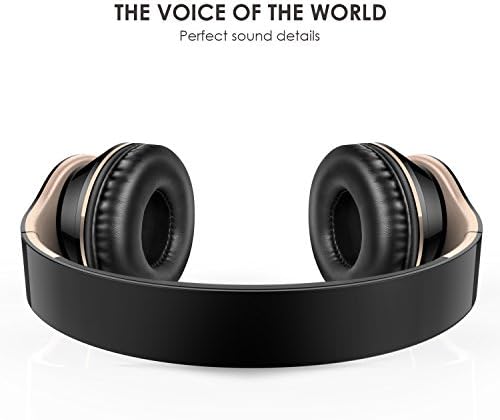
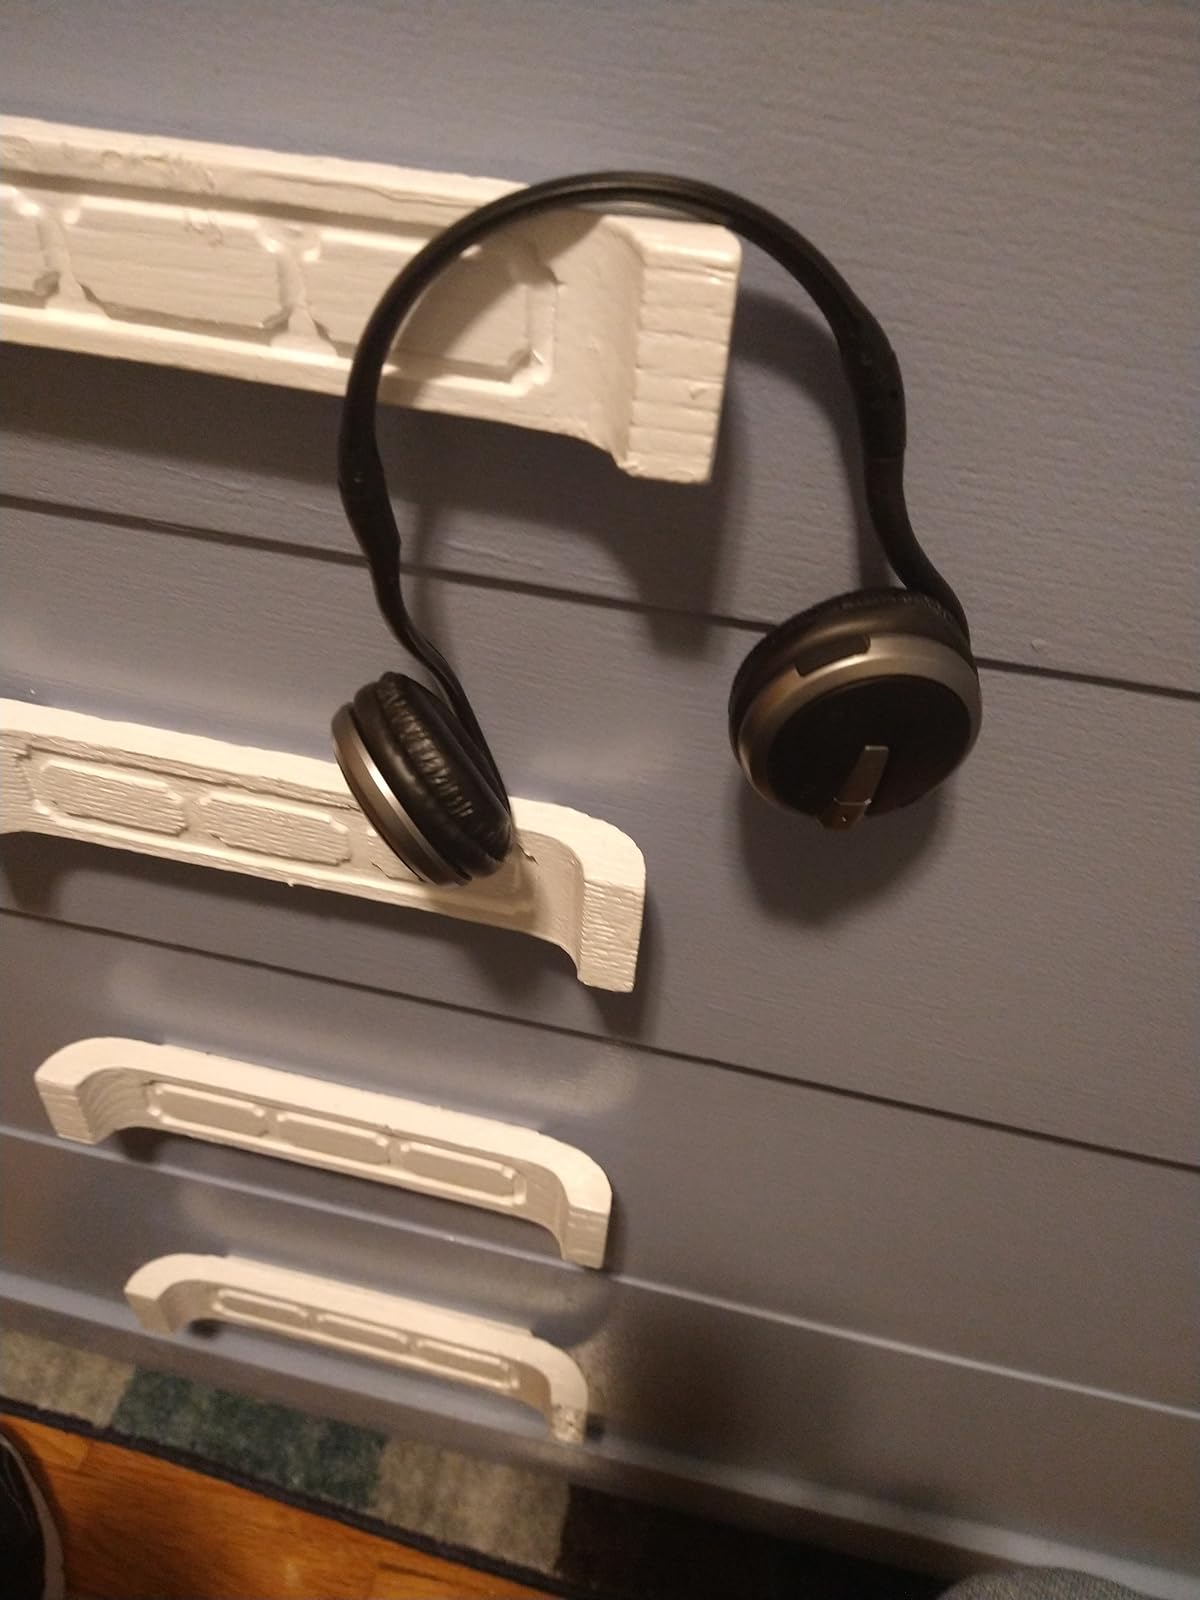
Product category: headphones
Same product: no